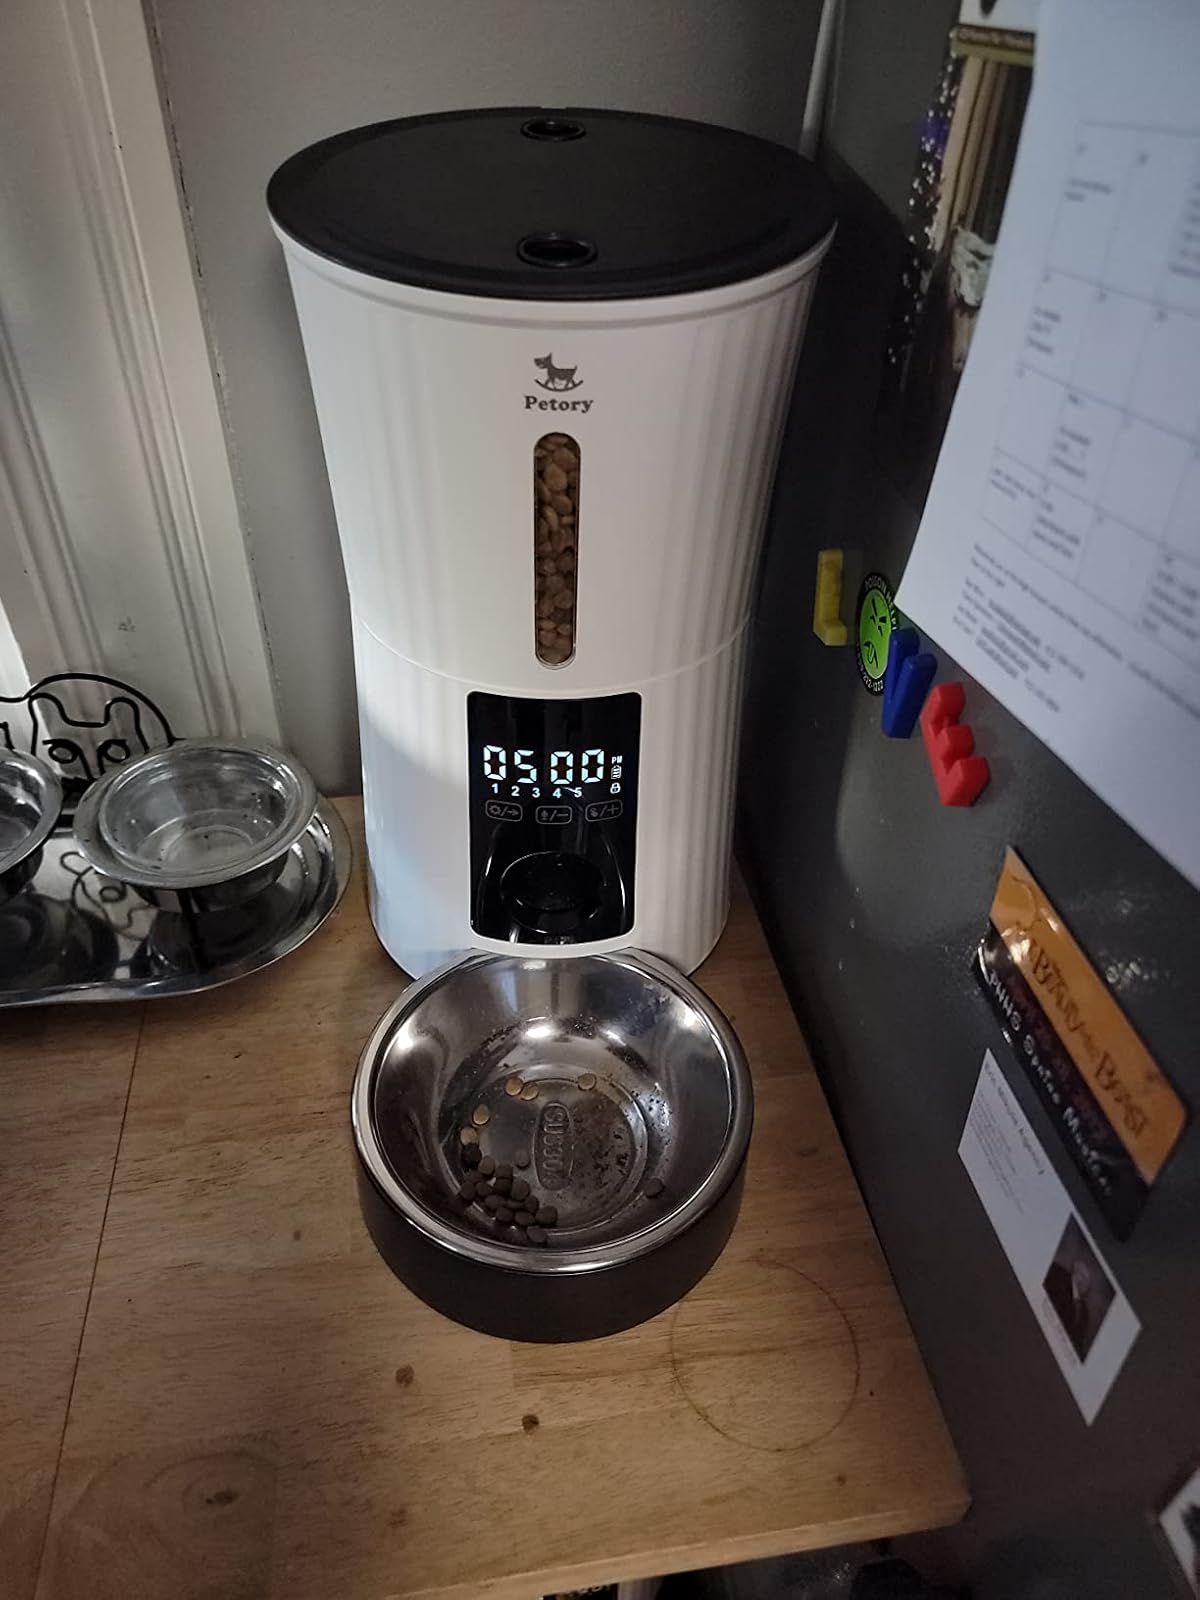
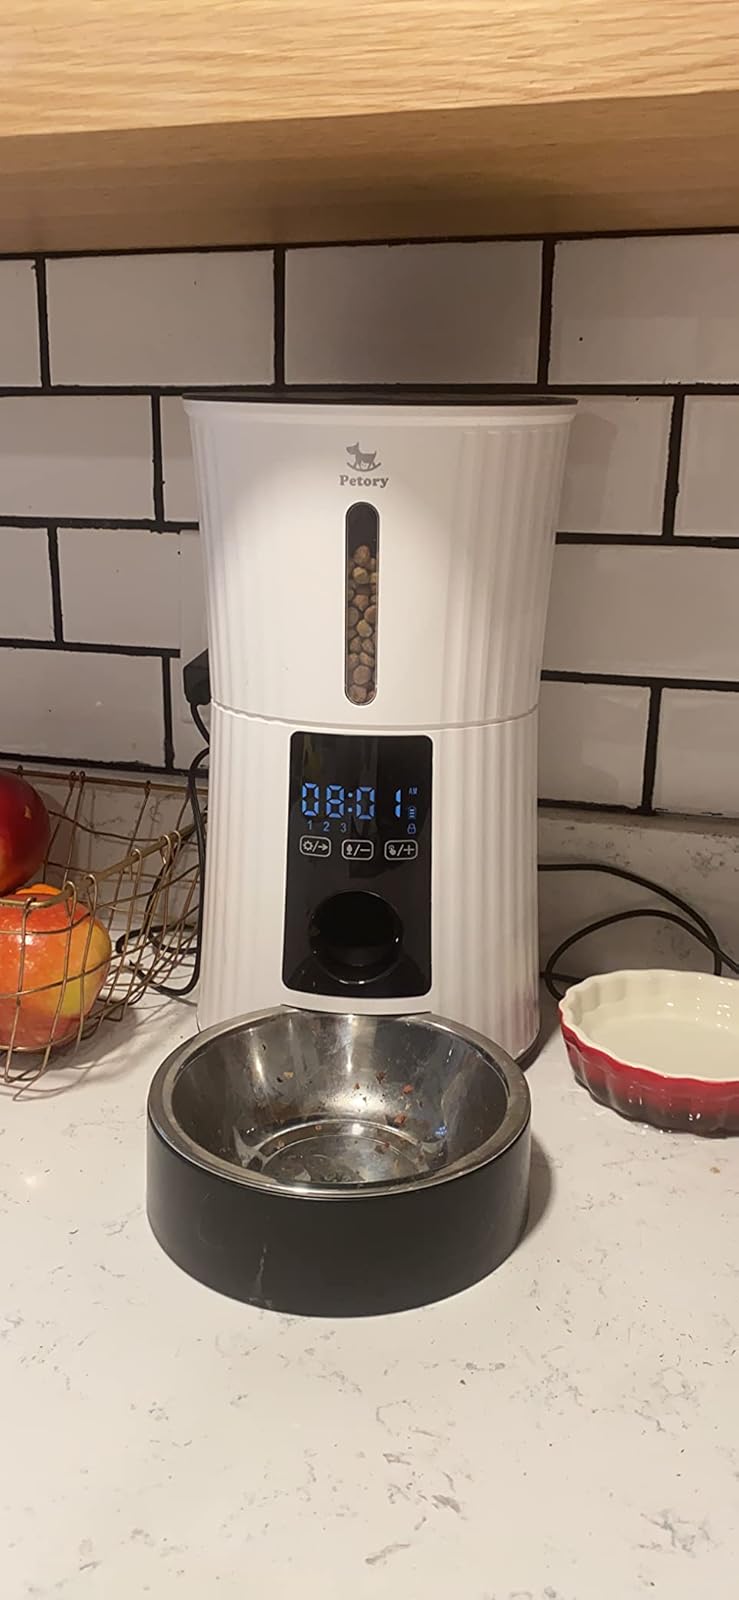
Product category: items_feeder
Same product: yes